Shawn Sheikhan

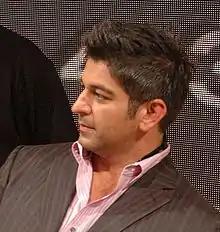
Sheikhan at the 2006 NBC National Heads-Up Poker Championship.

Shahram "Shawn" Sheikhan (born 29 December 1969) is a professional poker player who currently lives in Las Vegas, Nevada with his wife and daughter. Sheikhan is the owner of a retail chain of tobacco and tattoo stores.